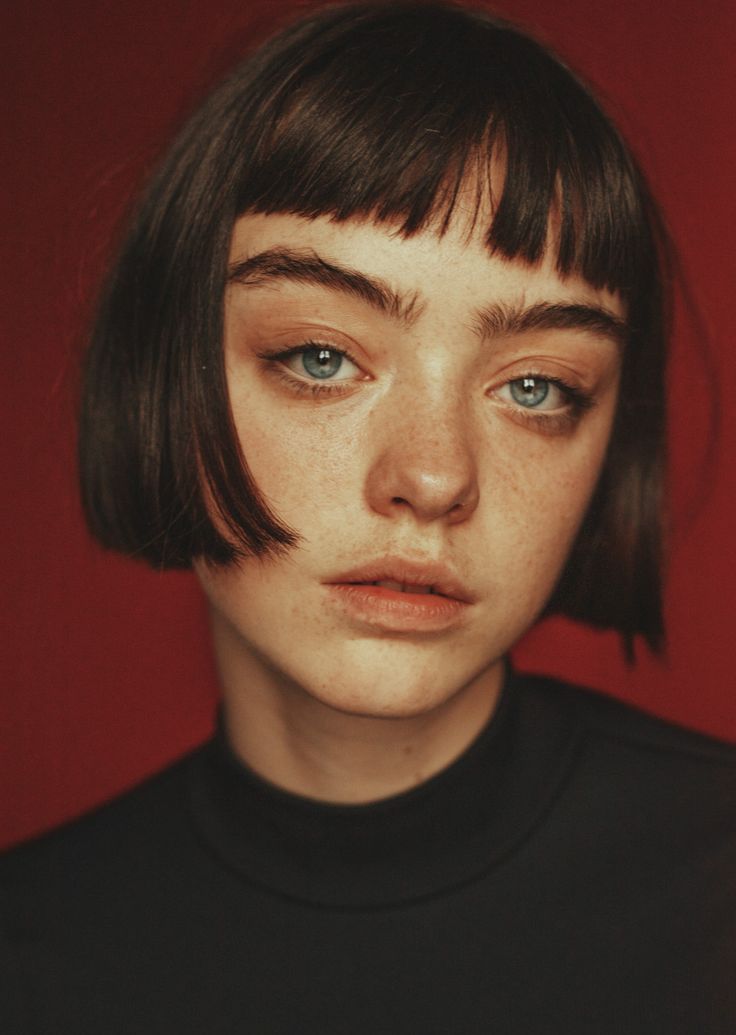
Gender: women